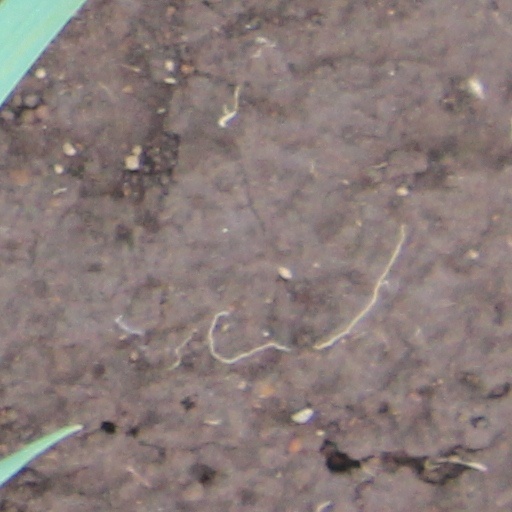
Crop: wheat